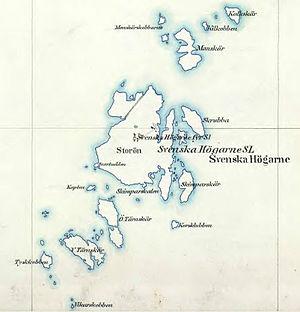
Le phare de Svenska Högarna est un phare situé dans le Golfe de Botnie, appartenant à la commune de Norrtälje, dans le Comté de Stockholm.